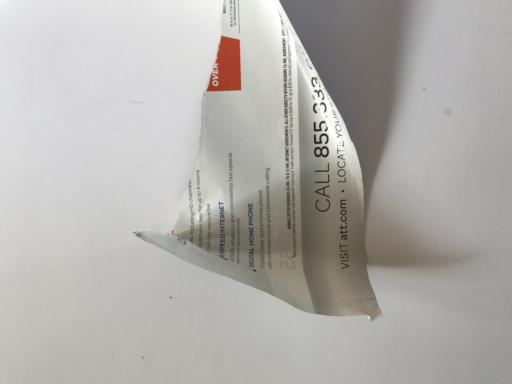
Waste category: paper